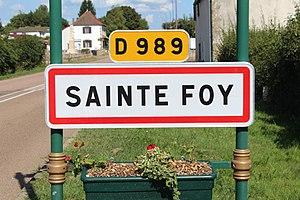
Panneau d'entrée dans Sainte-Foy, Saône-et-Loire.
Sainte-Foy est une commune française située dans le département de Saône-et-Loire en région Bourgogne-Franche-Comté.